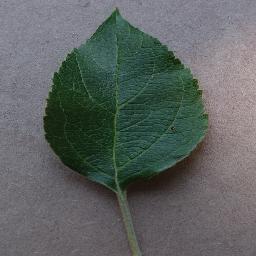
Label: Apple___healthy